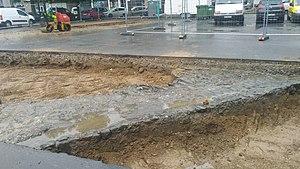
Fouilles archéologiques de la place du Champ de foire à Carhaix, juin 2019. Fin de chantier. Voie pavée, rigole, coupe stratigraphique.
Carhaix-Plouguer /kaʁɛ plugɛʁ/, communément appelée Carhaix, est une commune française du département du Finistère, en région Bretagne. Elle est le chef-lieu du Poher.
Vorgium est le nom latin de la cité gauloise qui a pris ensuite le nom de Carhaix.